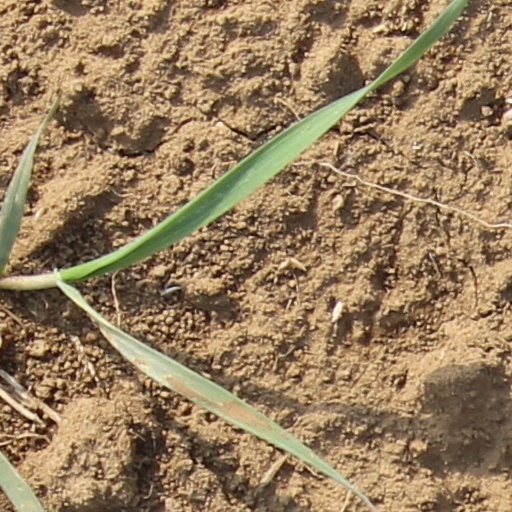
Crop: wheat